Kerch Polytechnic College

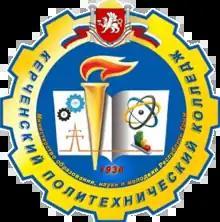
Coat of arms

Kerch Polytechnic College is a higher education institution in Kerch, Crimea. It trains personnel in 16 specialties, and about 300 students enroll for first-year studies at the college annually.